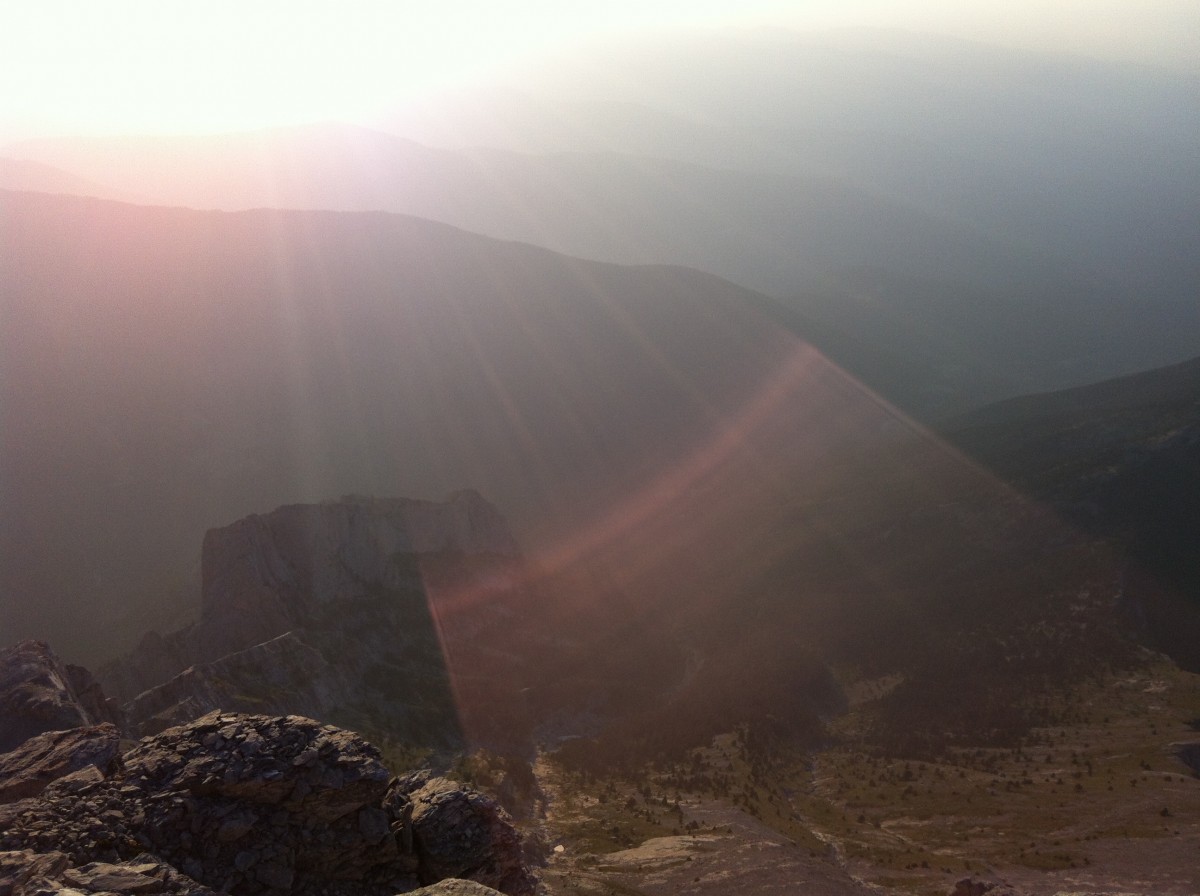
Tags: horizon, fog, sunrise, mist, sunlight, morning, hill, dawn, valley, mountain range, weather, haze, ridge, summit, plateau, landform, atmospheric phenomenon, atmosphere of earth